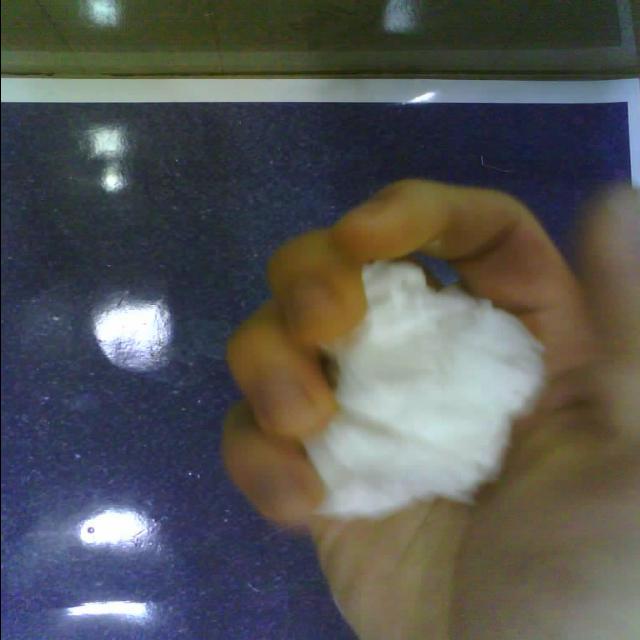
Label: tissues